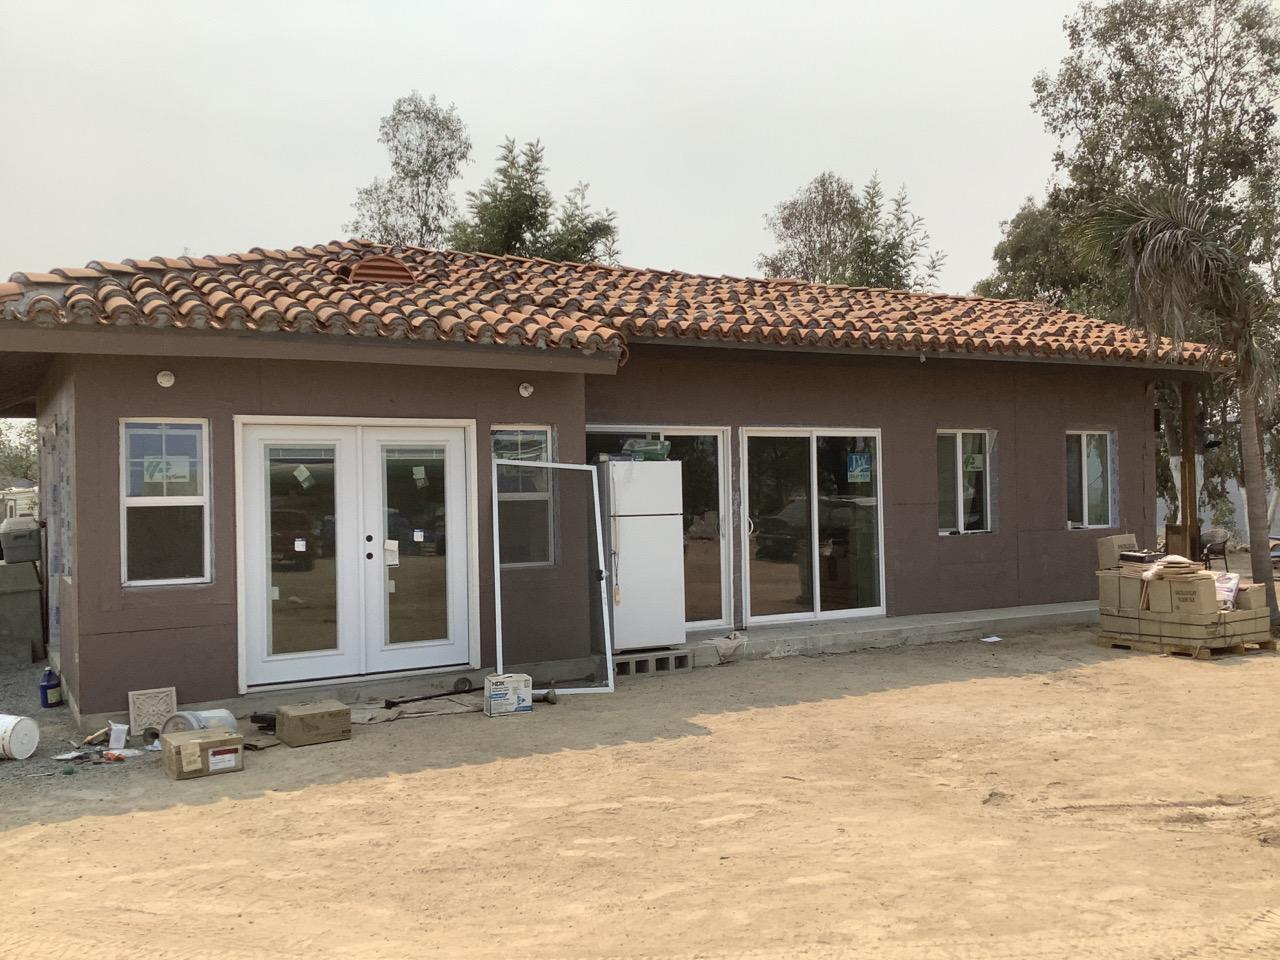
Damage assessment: no_damage